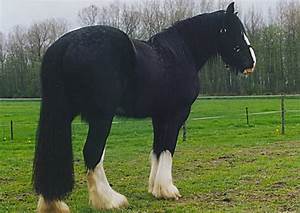
Label: horse